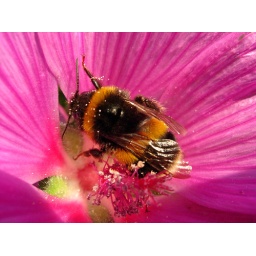
Buff-Tailed Bumble bee sleeping in Lavatera flower